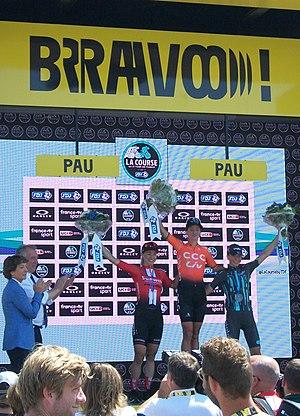
Podium de La course by Le Tour de France 2019 à Pau ː 1er ː Marianne Vos, 2ième ː Leah Kirchmann, 3ième Cecilie Uttrup Ludwig